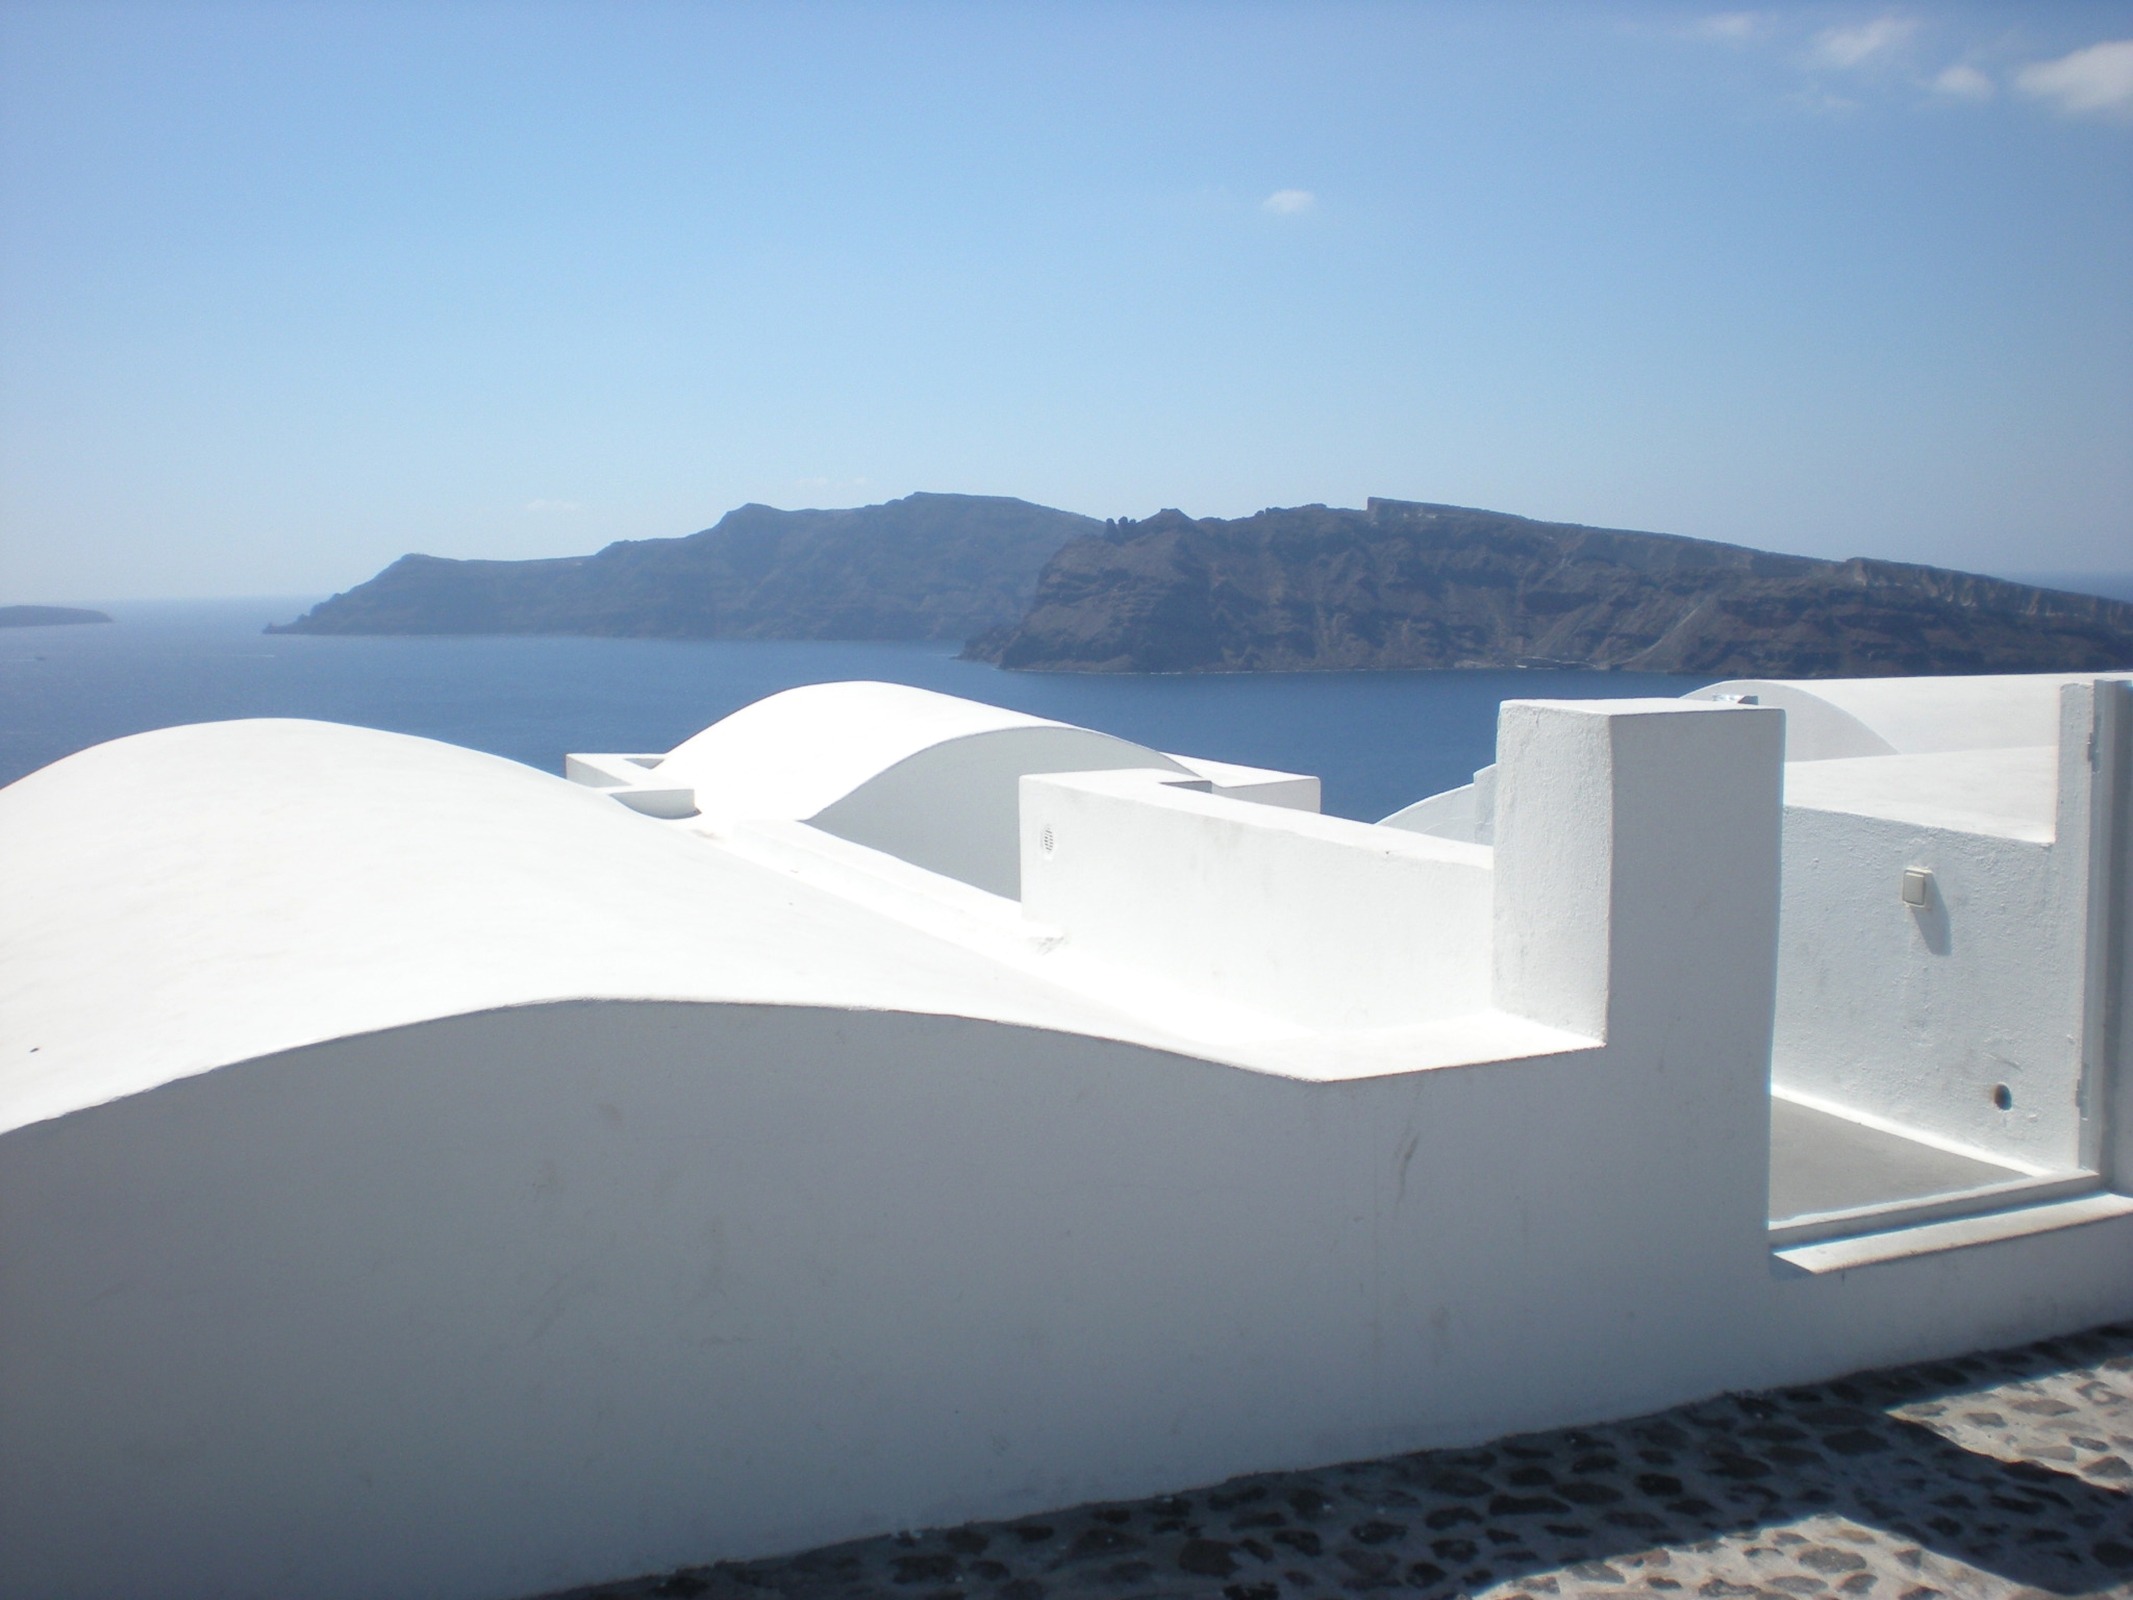
sea, architecture, sky, wind, roof, santorini, marine, greece, oia, greek island, daylighting, product design